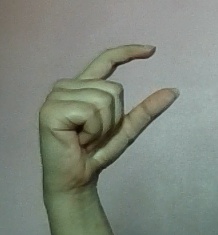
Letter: dal